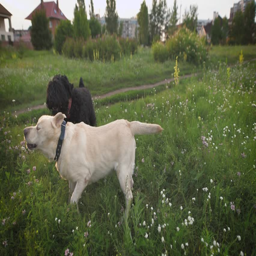
dogs playing together on a green grass .